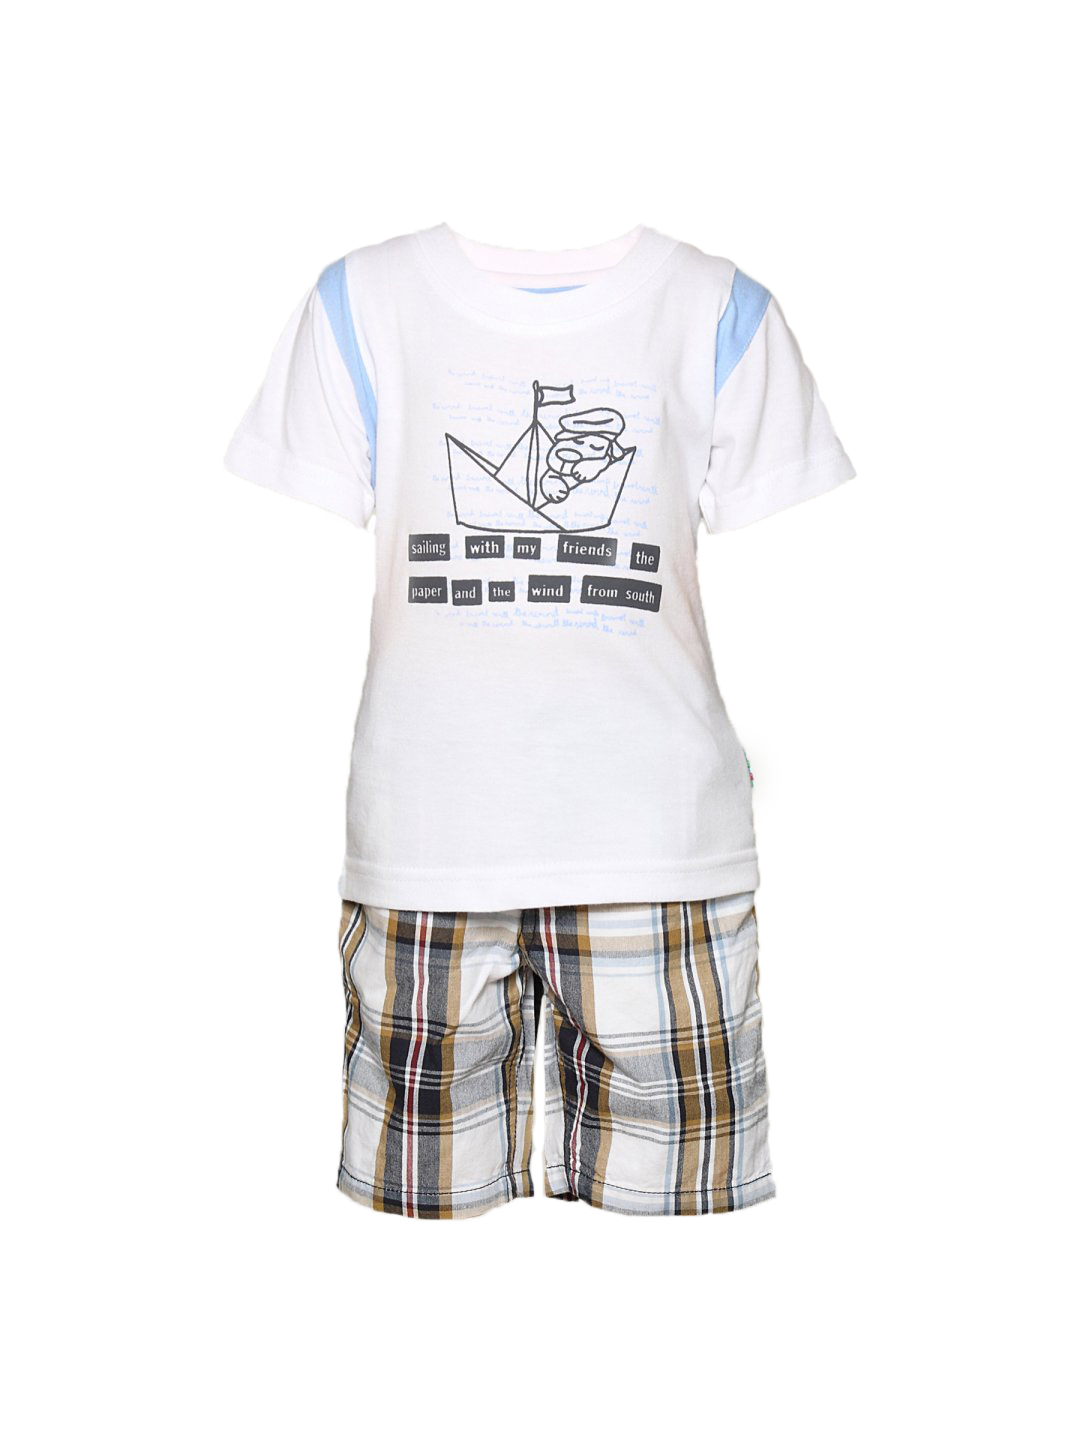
Gini and Jony Boy's Kanon White Blue Infant Kidswear
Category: Apparel / Topwear / Tshirts
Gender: Men
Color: White
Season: Summer 2011
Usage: Casual